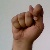
The image shows a hand gesture representing the letter 'T' in Indian Sign Language.